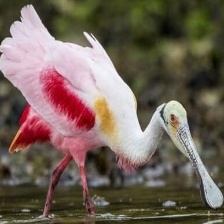
Species: ROSEATE SPOONBILL
Scientific name: PLATALEA AJAJA
ImageNet parent category: spoonbill